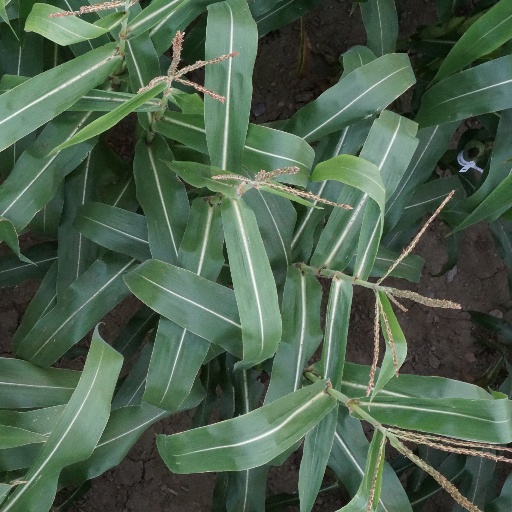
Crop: maize; corn